Hans Schlange-Schöningen

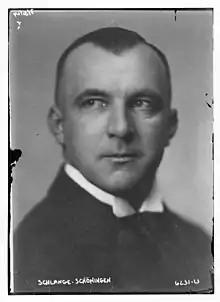

Hans Schlange-Schöningen (November 17, 1886 – July 20, 1960) was a German politician of the Christian Democratic Union (CDU) and a member of the German Bundestag.